Papua New Guinea

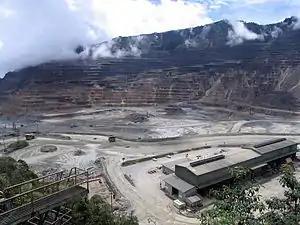
The Ok Tedi Mine in southwestern Papua New Guinea

Papua New Guinea has sought to maintain good relations with its neighbours Australia, Indonesia, and the Solomon Islands, while also building links to Asian countries to the north. Tensions sometimes emerge with Australia due to changes in aid, while regional conflicts have complicated relations with the Solomon Islands and Indonesia, due to the Bougainville conflict and the Papua conflict respectively. In 1986, Papua New Guinea became a founding member of the Melanesian Spearhead Group alongside the Solomon Islands and Vanuatu, and the three signed a formal cooperation agreement in 1988. Cooperation treaties were signed with Indonesia in 1986 and Australia in 1987.